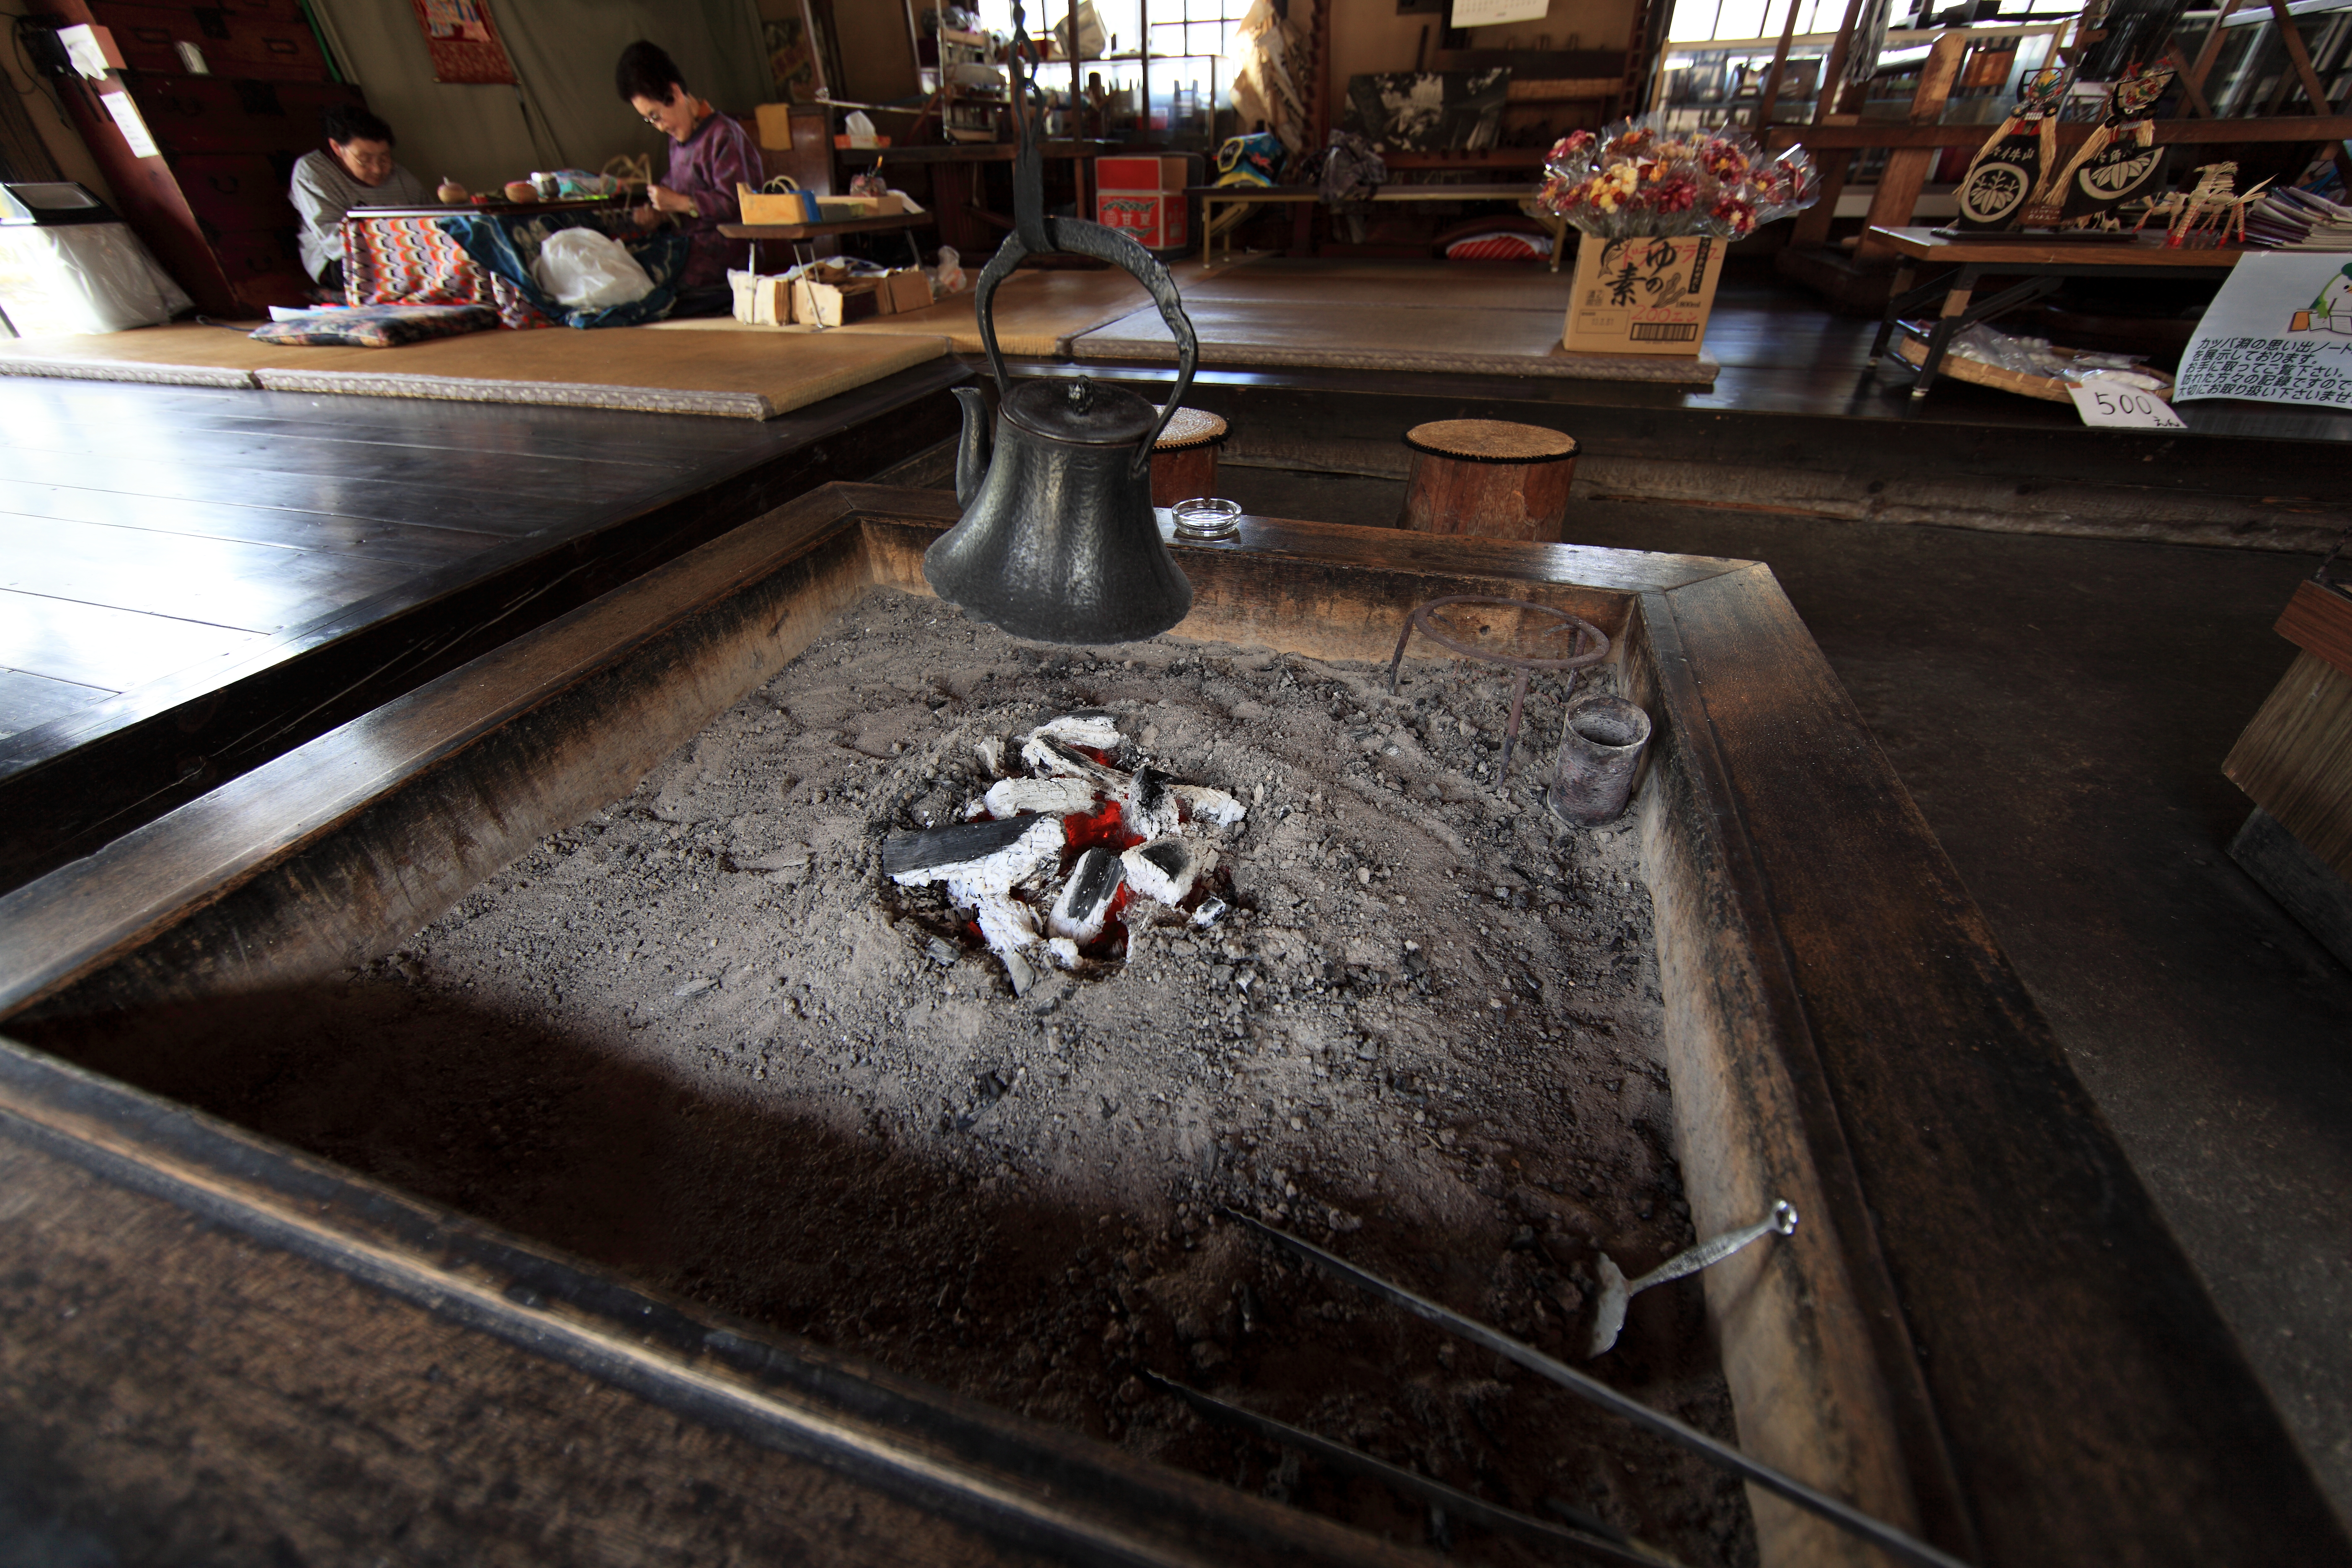
architecture, wood, farm, house, floor, home, high, ancient, residence, exterior, art, design, japanese, 5d, style, hires, markii, traditional, folk, hi, res, resolution, irori, iwate, tohno, toonoshi, denshoen, screenshot, flooring